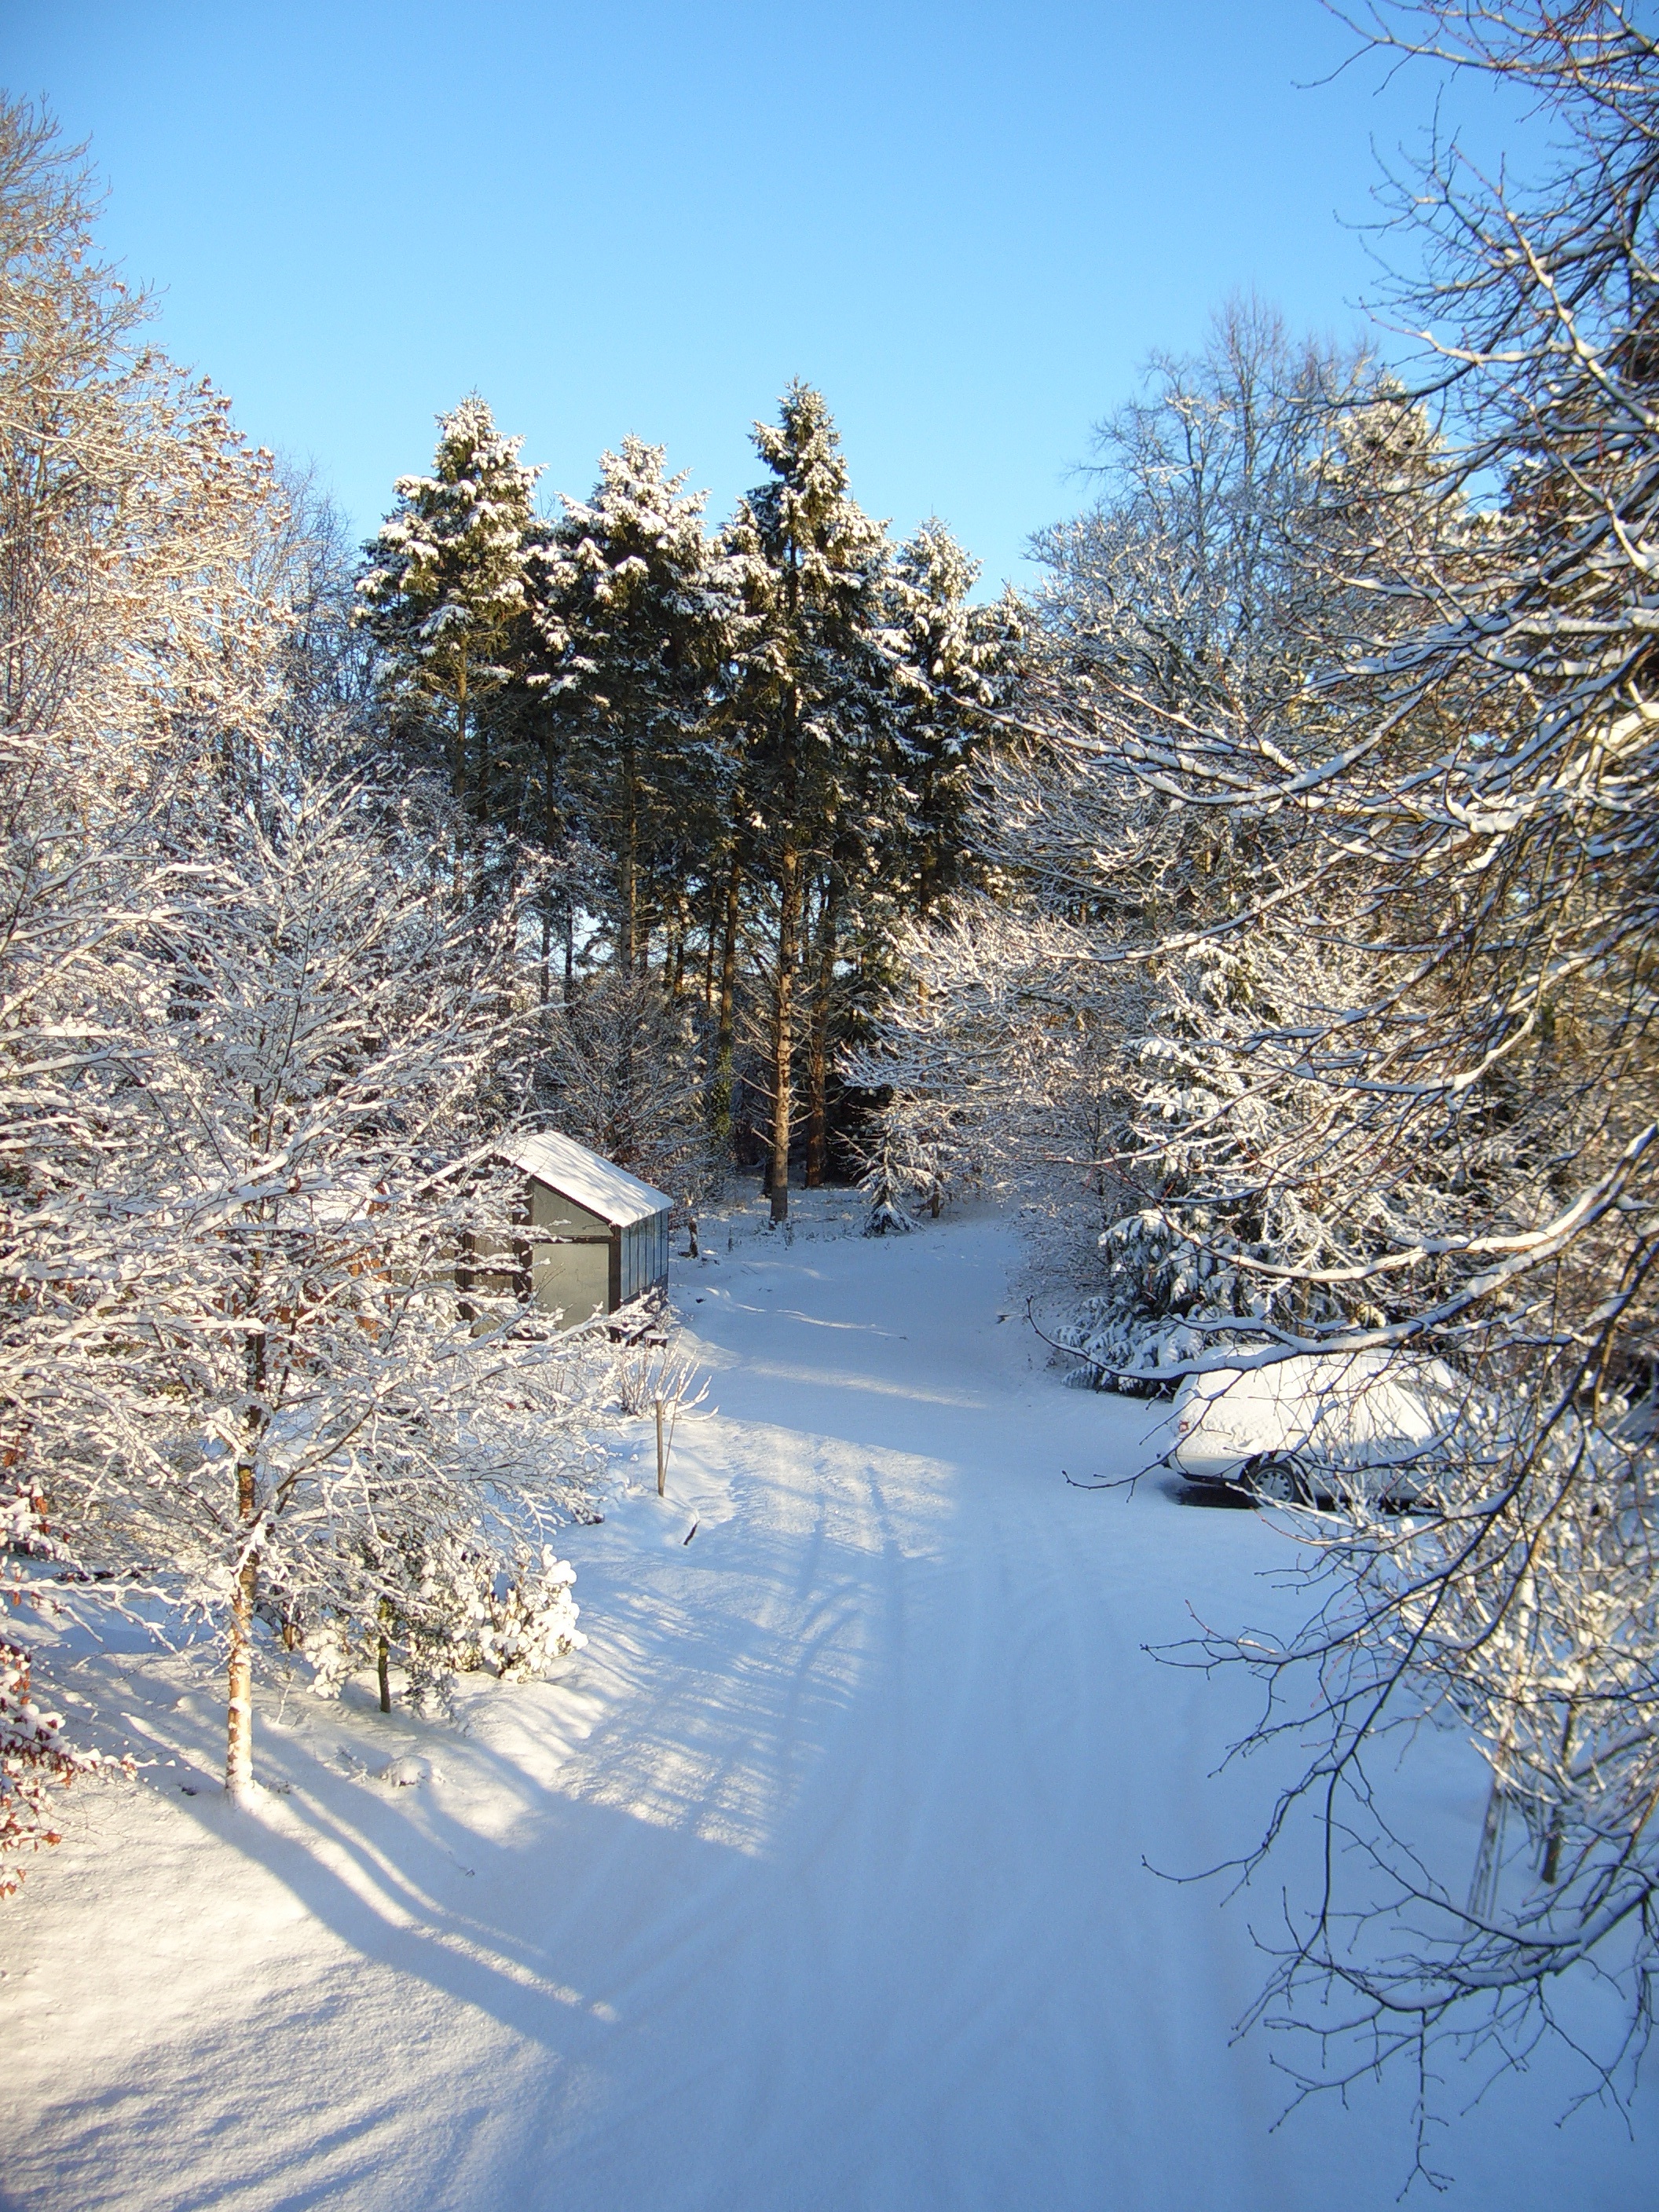
landscape, tree, nature, forest, outdoor, branch, snow, cold, winter, plant, sky, white, sunlight, frost, ice, natural, autumn, weather, holiday, season, snowflake, snowfall, scene, woodland, december, freezing, woody plant